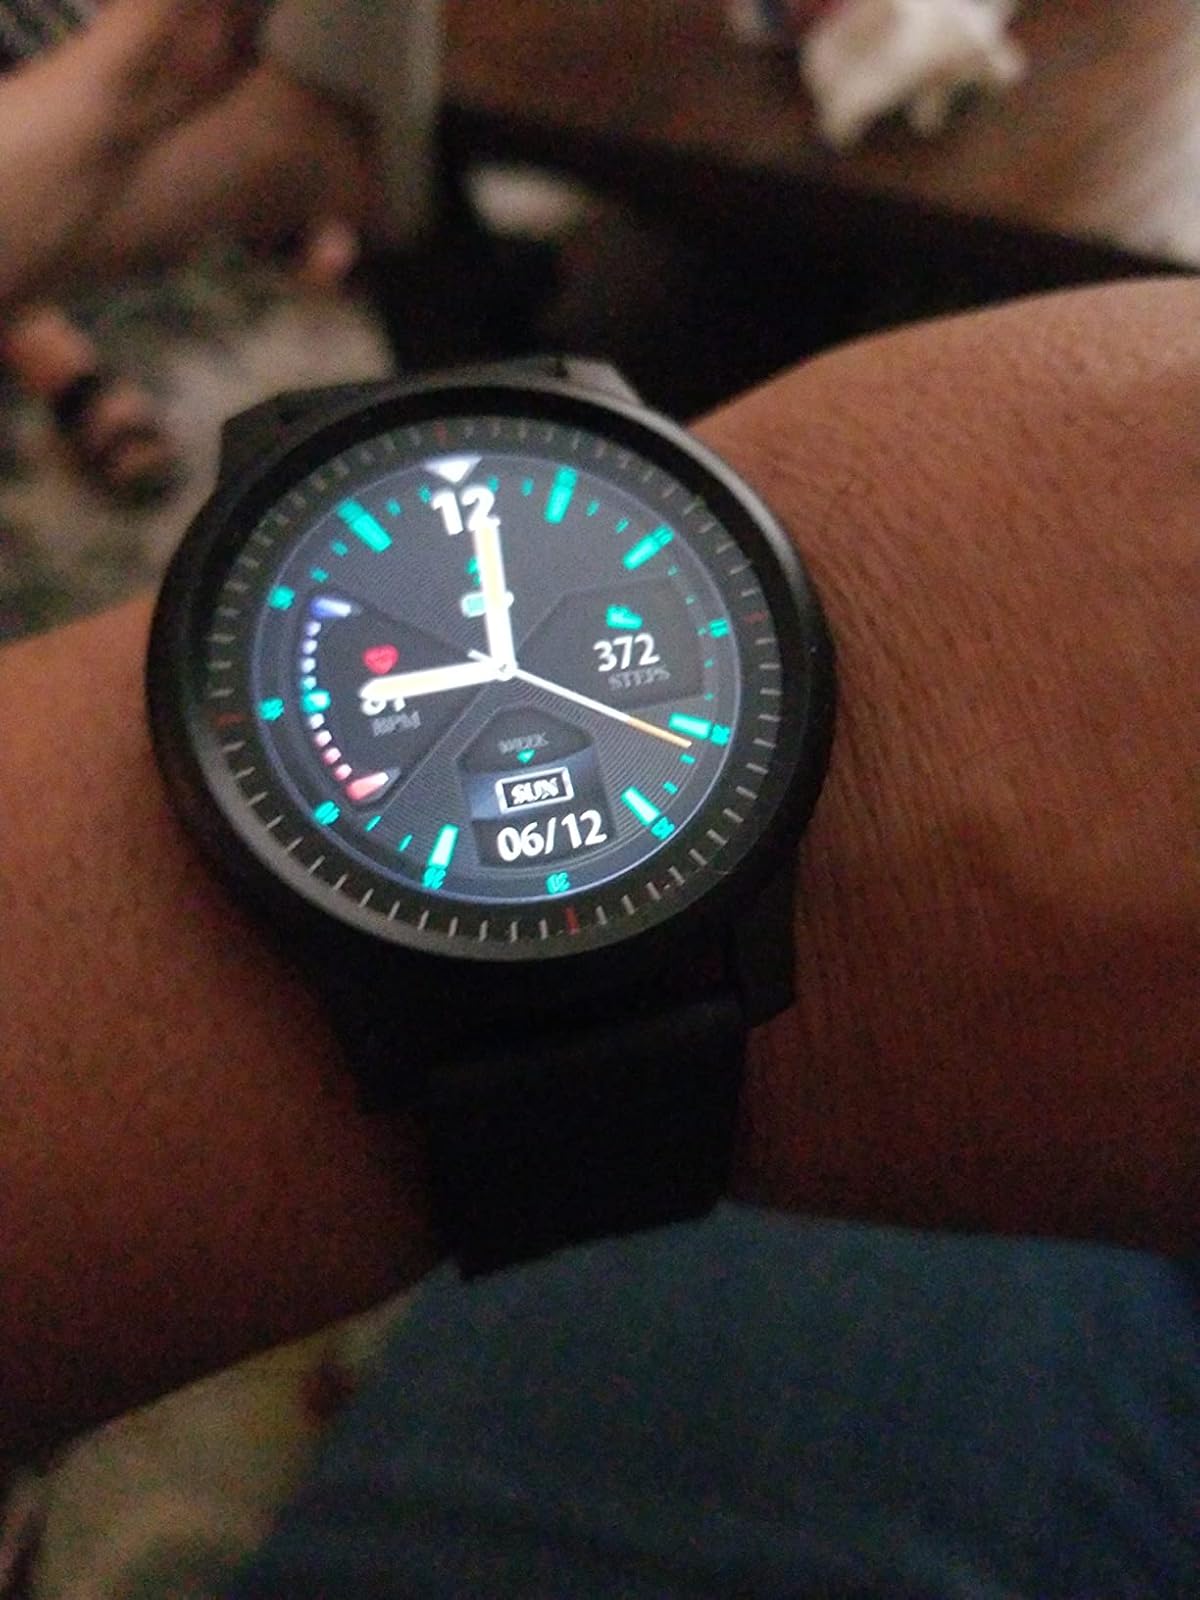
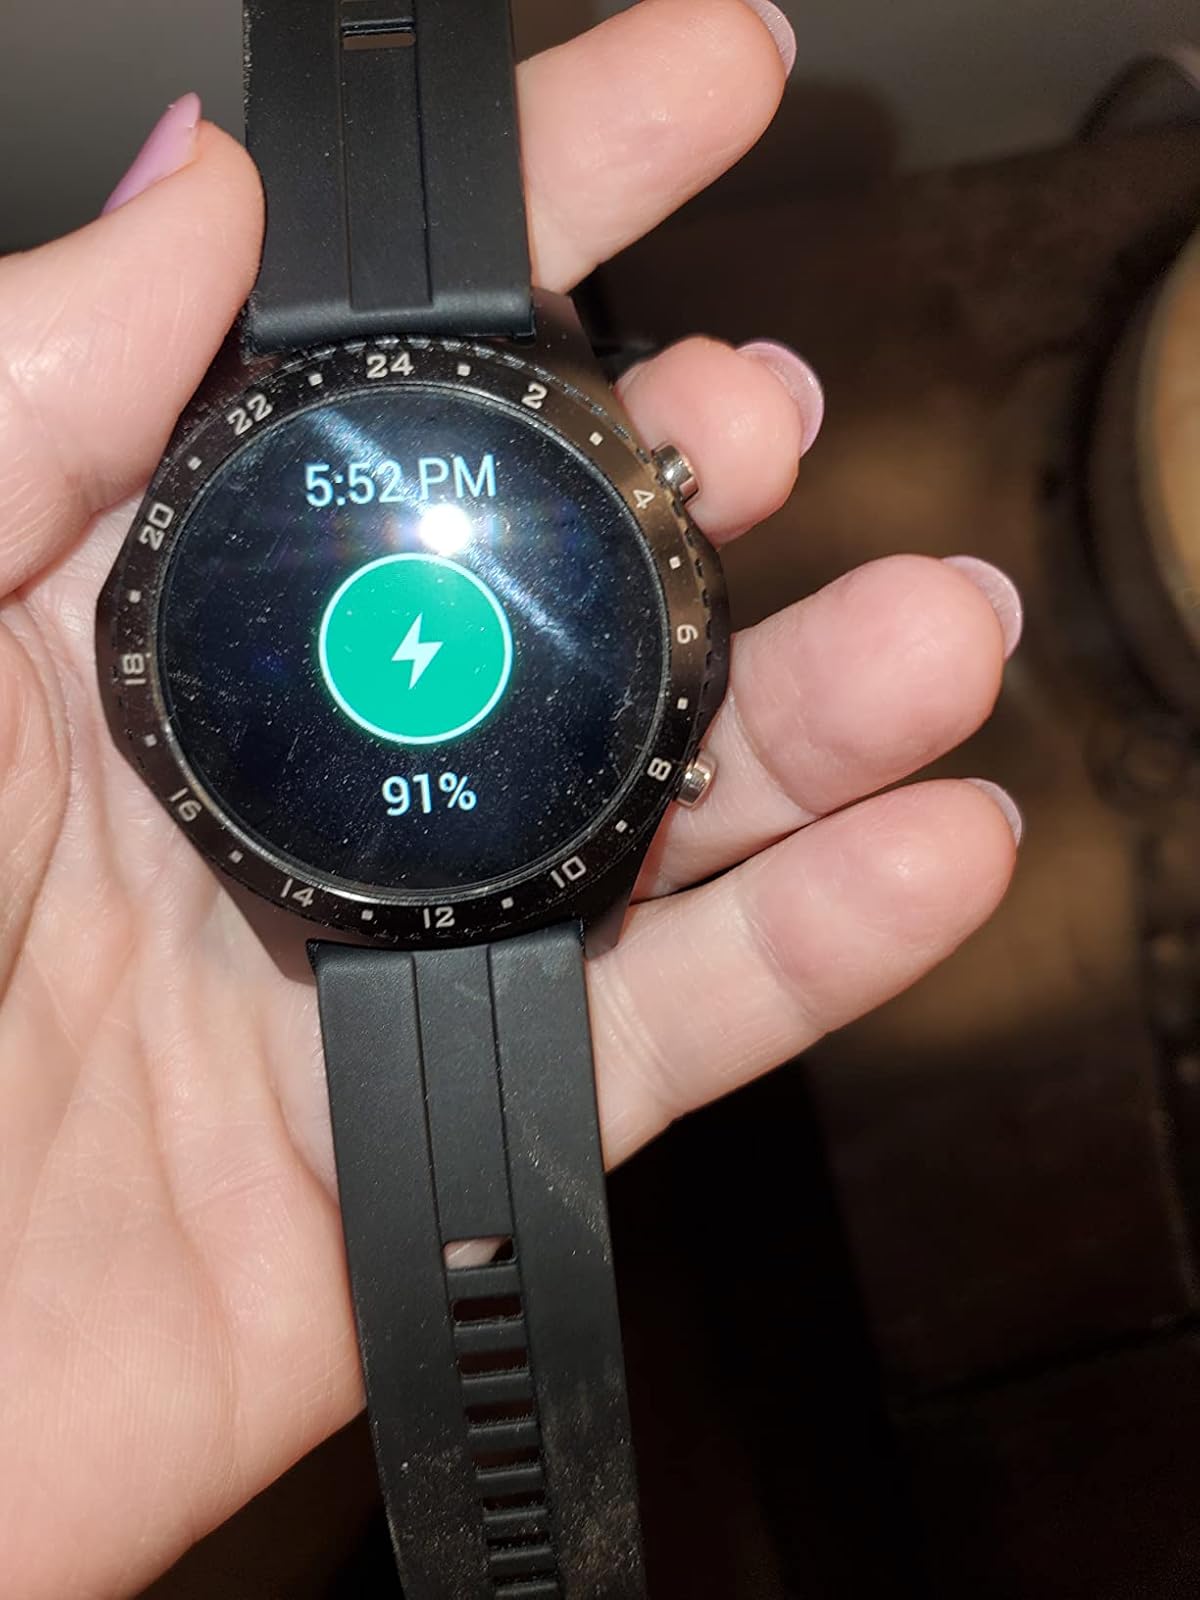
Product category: smartwatch
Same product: no